Danbury station

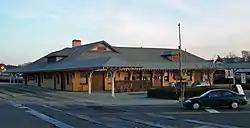
The former Danbury Union Station

The original Danbury station opened in 1852 as the northern terminus of the Danbury and Norwalk Railroad. Throughout the history of the Danbury station, the station has had many different depots. The first depot was opened in 1852 and served as the headquarters for the D&N. The Danbury station would have three different depots over the course of its history from 1852 to today. The 1903-built union station was an important part of Danbury's industrial expansion through the 1900s. However, by 1995, the Union station had fallen into complete disrepair, and was replaced by today's station in 1996.